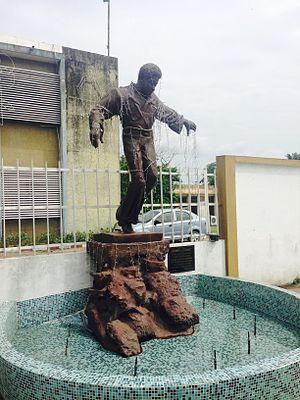
École National des Beaux Arts A Abidjan, Côte-d'Ivoire. Des œuvres d'art, le travail des étudiants et des enseignants.
Ernesto Djédjé, originaire du pays des Bétés, surnommé le « Gnoantré national », « l'Épervier » ou encore « le Roi du ziglibithy », est un chanteur, poète-fabuliste, danseur, arrangeur et un guitariste ivoirien. Véritable icône en Côte d'Ivoire, il était aussi renommé pour ses performances scéniques notamment ses déhanchés très particuliers. Il a inspiré une bonne partie de la nouvelle génération actuelle de chanteurs africains avec le ziglibithy, style musical et danse dont il est le créateur. C'est ce style musical qui entraînera dans les années 1990 le zouglou puis le coupé-décalé dès 2003, mouvement toujours en vogue.